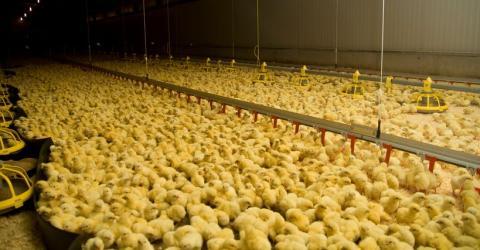
Eneo la ndani lenye mkusanyiko wa mifugo aina ya kuku pamoja na vyombo vinavyotumika kwa ajili ya malisho, ikiashiria kuwa ni eneo maalumu linalotumika kwa ajili ya ufugaji wa viwanda.